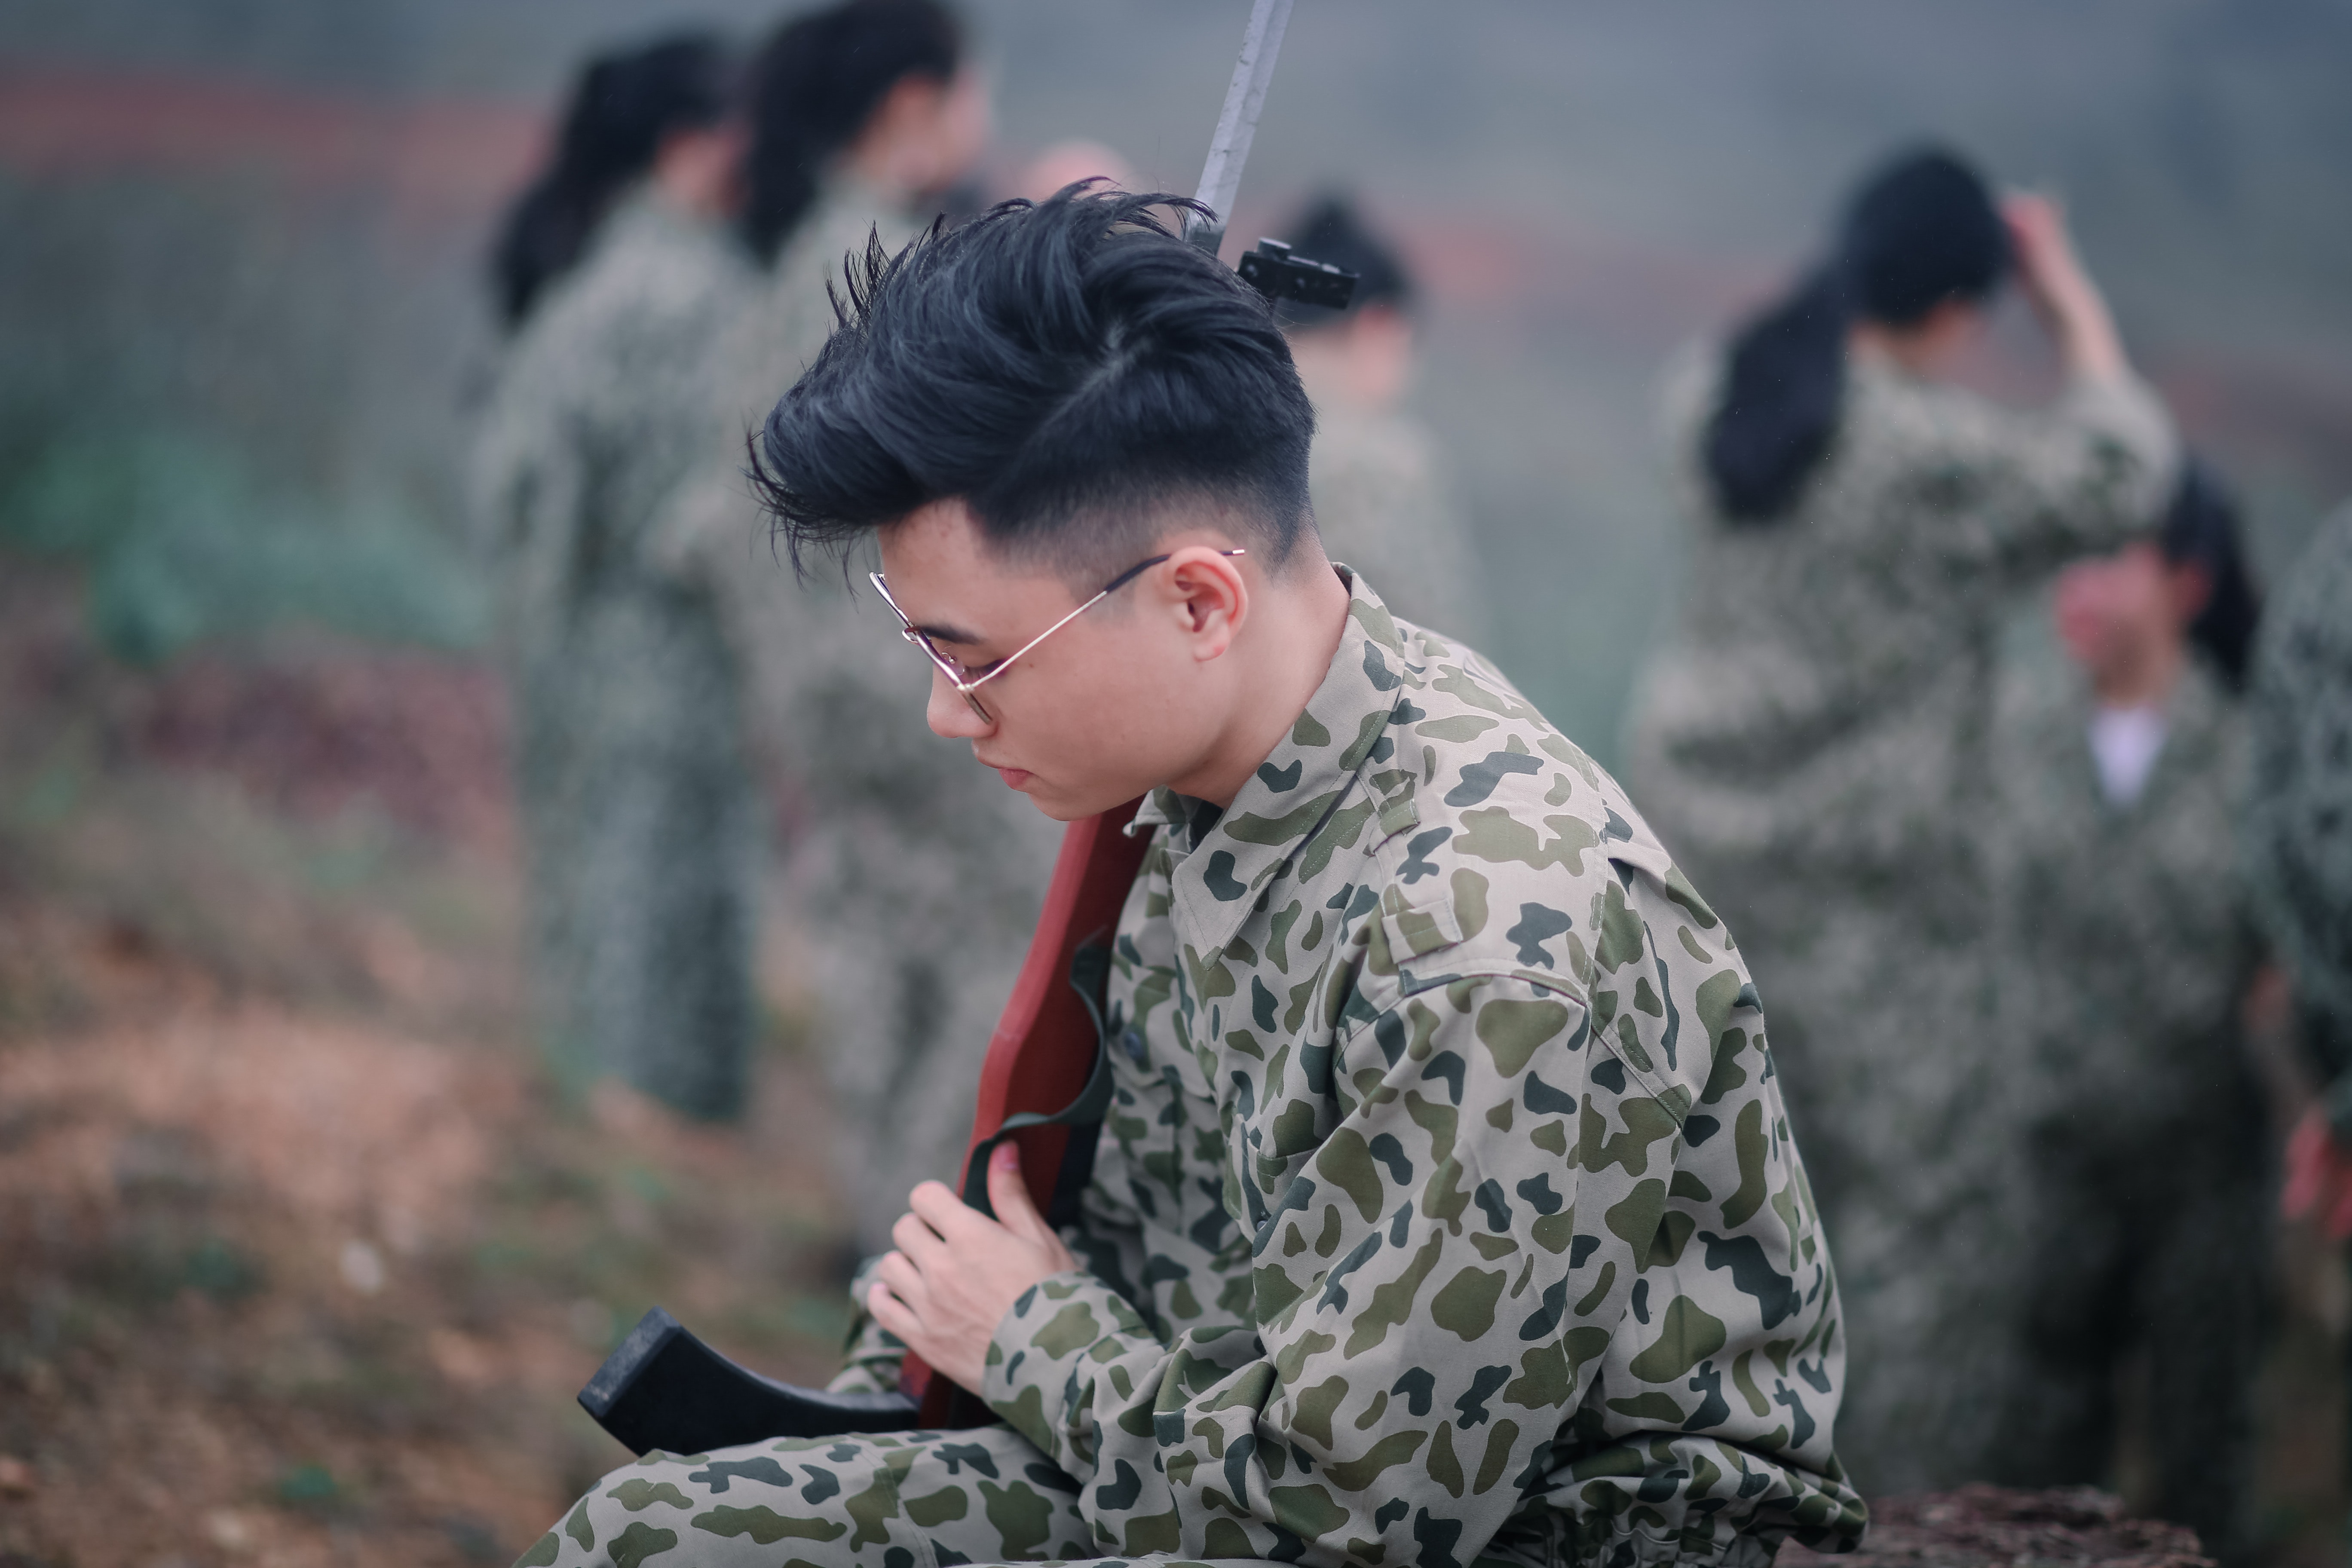
military camouflage, military, army, soldier, military uniform, adaptation, uniform, sitting, Non commissioned officer, military organization